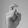
ASL letter: X